Answer in natural language. Which object is closer to gray chair with metal handles (highlighted by a red box), white rectangular dining table or gray chair with metal handles (highlighted by a green box)? Choose between the following options: white rectangular dining table or gray chair with metal handles (highlighted by a green box)
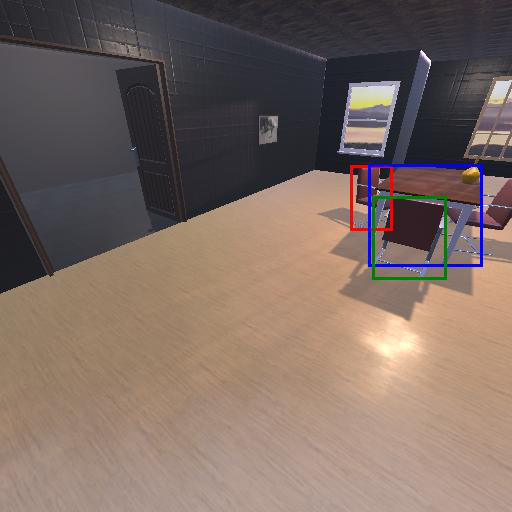
<answer>white rectangular dining table</answer>